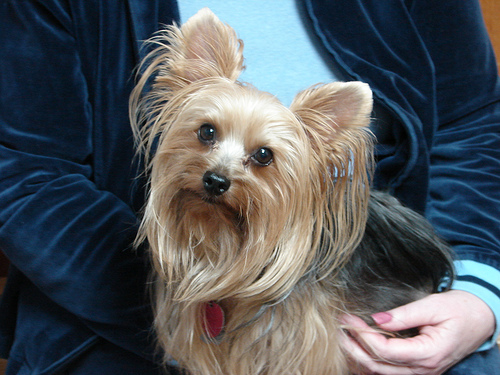
Breed: yorkshire terrier